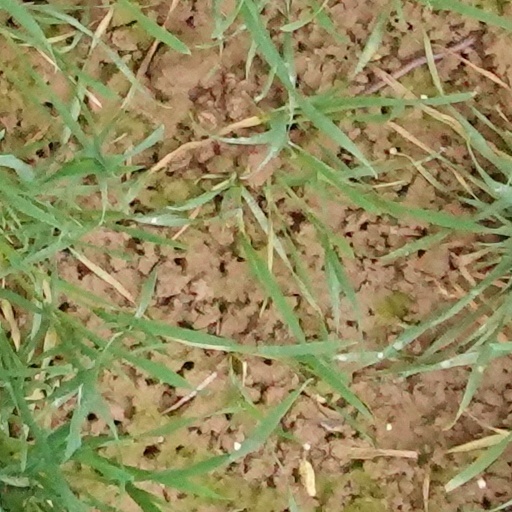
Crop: wheat